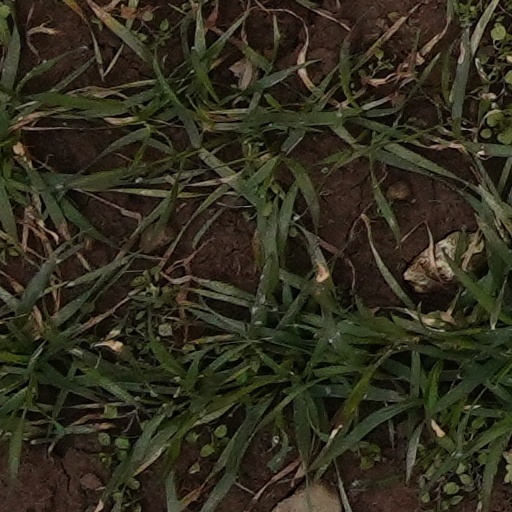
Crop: wheat